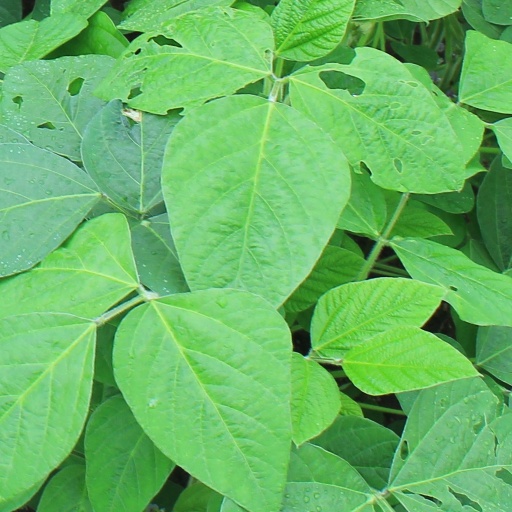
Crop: soybean